Otto Klemperer

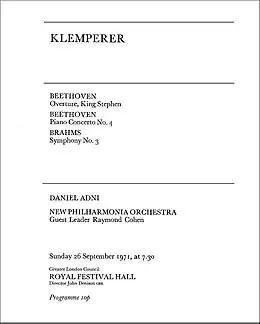
printed programme with no graphics, stating venue, date and programme

By 1946, Klemperer had recovered his health enough to return to Europe for a conducting tour. His first concert was in Stockholm, where he met the music scholar Aladár Tóth, husband of the pianist Annie Fischer; Tóth was soon to be an important influence on his career. On another tour in 1947 Klemperer conducted "The Marriage of Figaro" at the Salzburg Festival and "Don Giovanni" in Vienna. While he was in Salzburg, Tóth, who had been appointed director of the Hungarian State Opera in Budapest, invited him to become the company's musical director. Klemperer accepted, and served from 1947 to 1950. In Budapest he conducted the major Mozart operas and "Fidelio", "Tannhäuser", "Lohengrin" and "Die Meistersinger", as well as works from the Italian repertory, and many concerts.